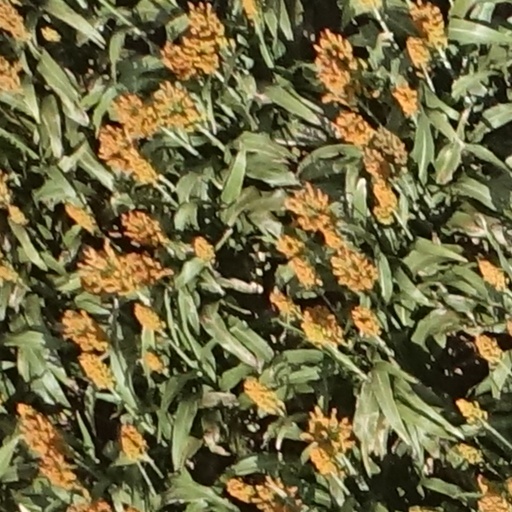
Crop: sorghum